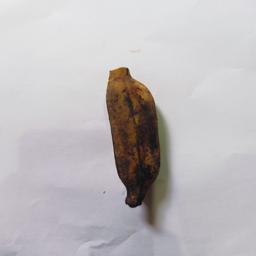
Banana variety: Bangla Kola